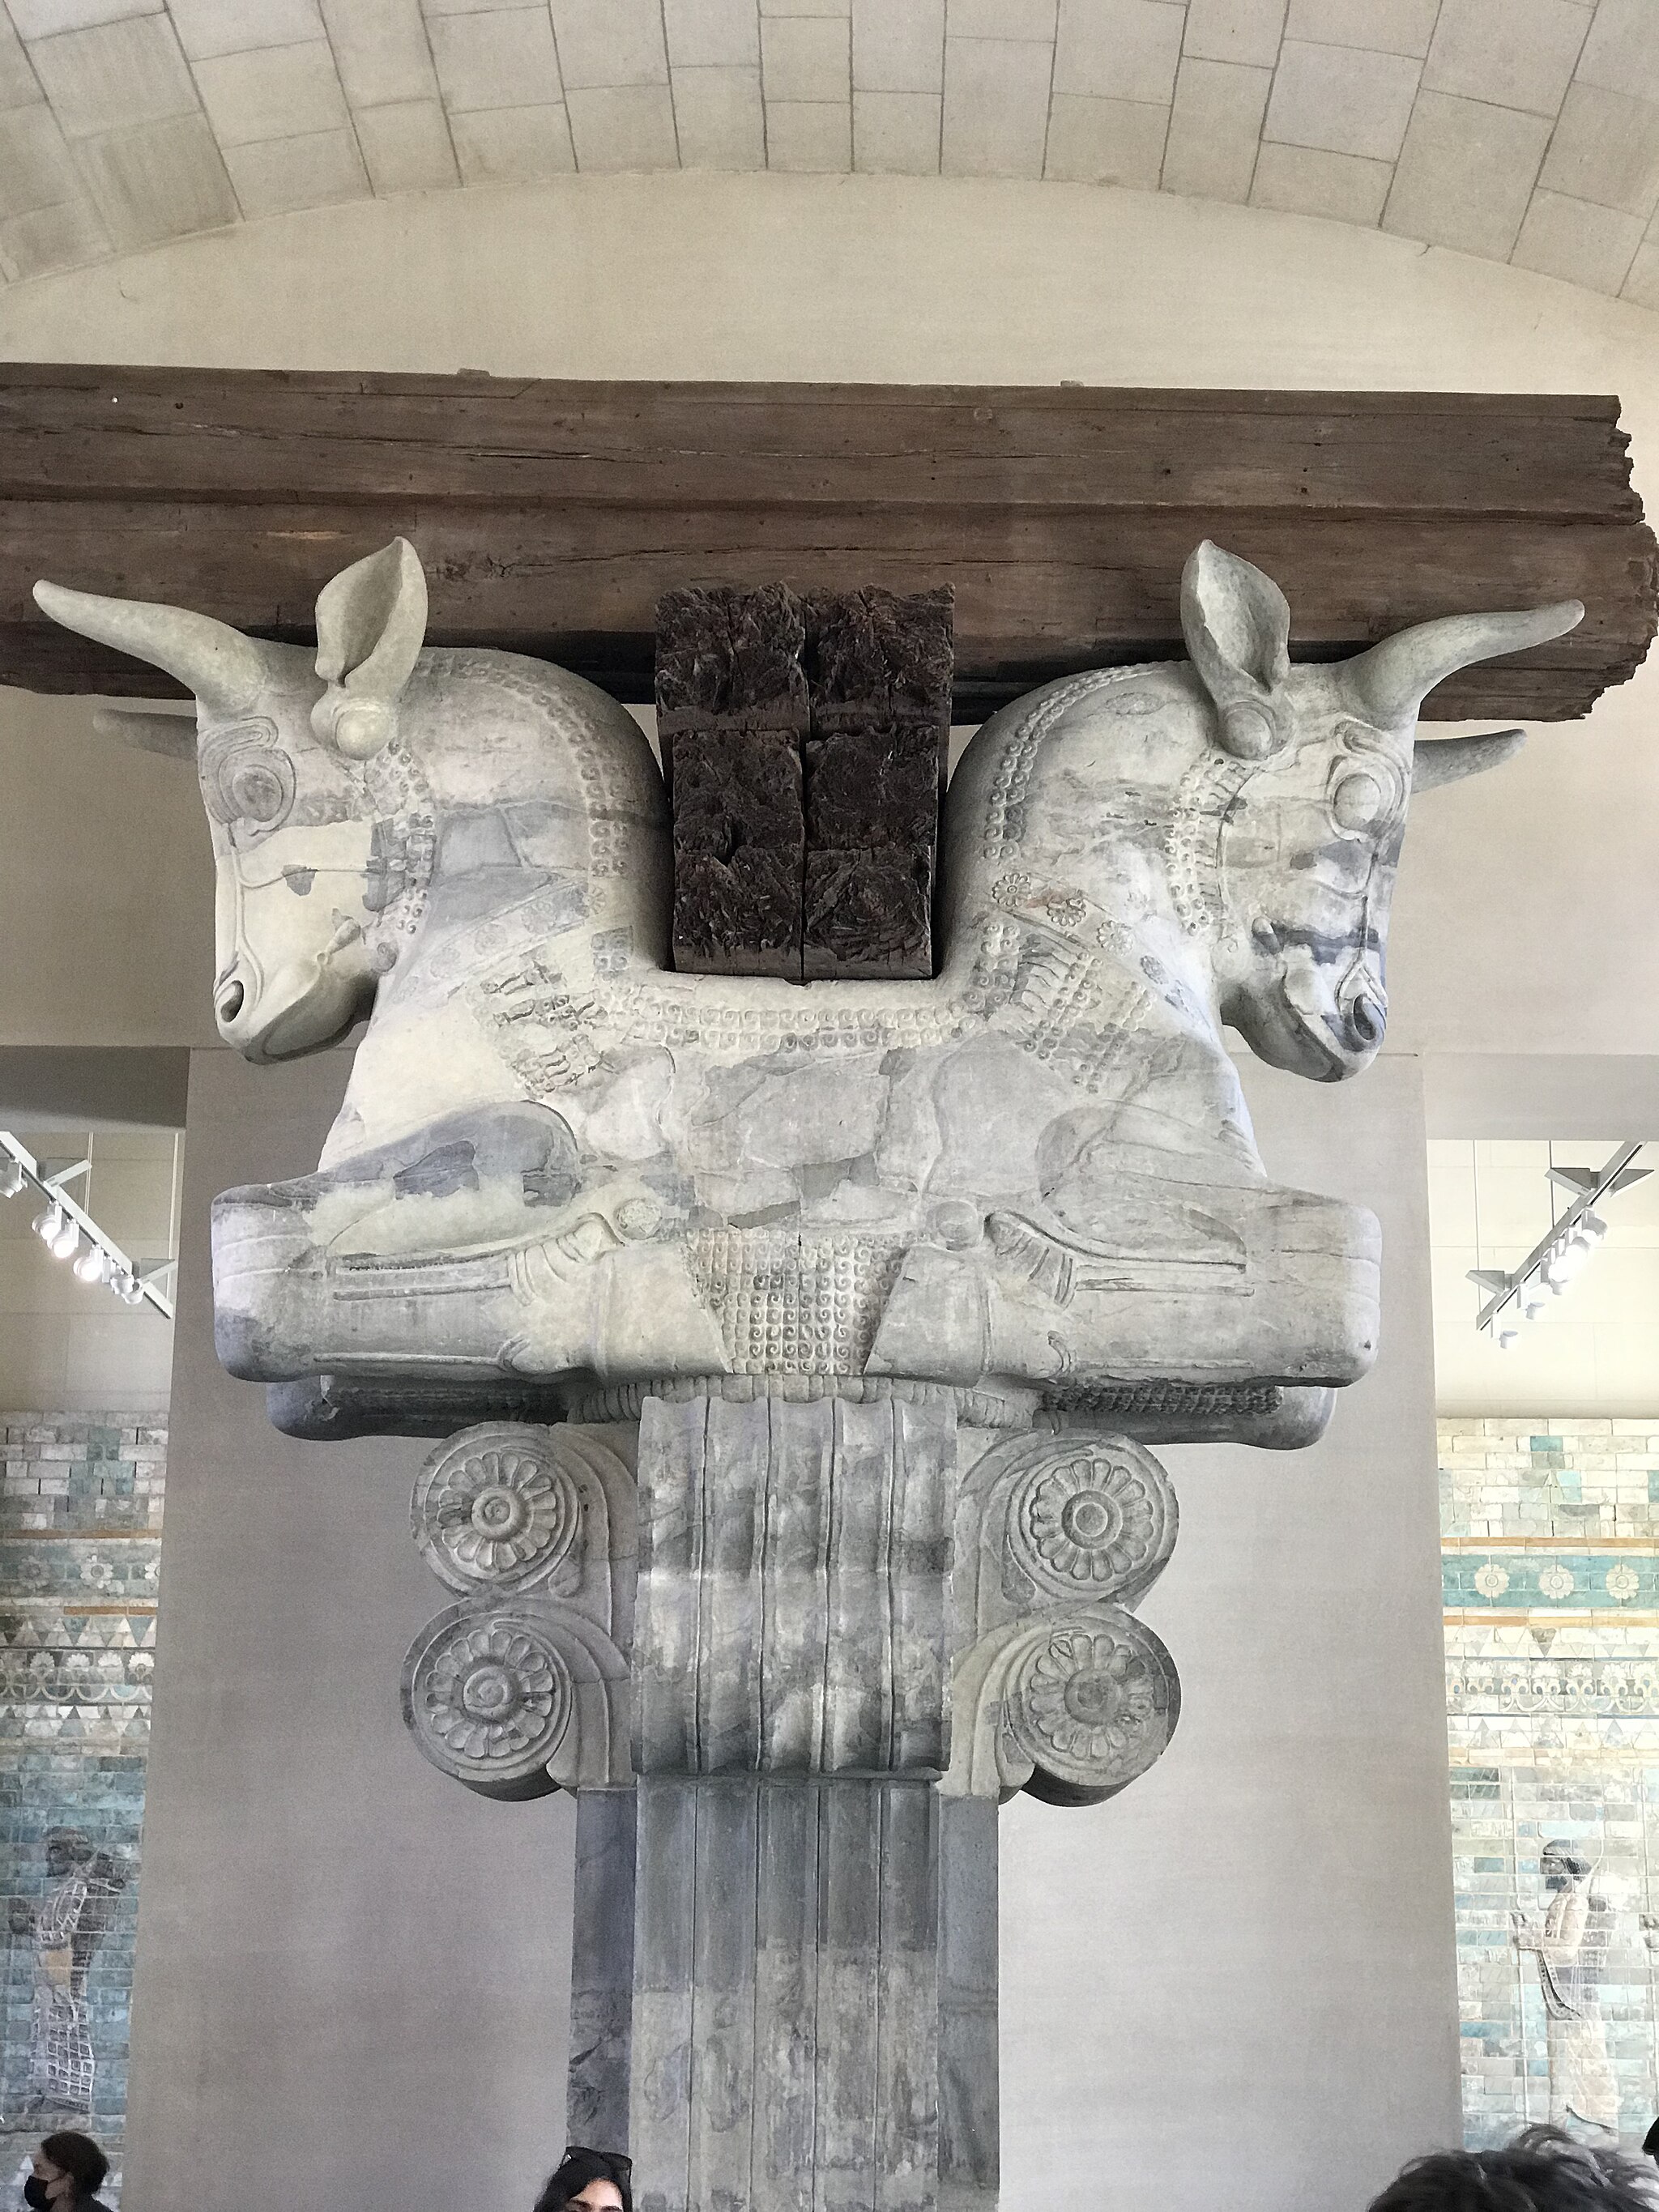
Title: سر ستون های کاخ آپادانا
Date: 2025-10-31
Categories: Persepolis, Creative Commons Attribution-Share Alike missing SDC copyright status, Self-published work, Creative Commons Attribution-Share Alike 4.0 missing SDC copyright license, Self-published work missing SDC copyright license, Cultural heritage monuments in Iran with known IDs, Uploaded via Campaign:wlm-ir, Files with coordinates missing SDC location of creation, Images from Wiki Loves Monuments in Marvdasht, Images from Wiki Loves Monuments missing SDC inception, Images from Wiki Loves Monuments missing SDC copyright license, Images from Wiki Loves Monuments missing SDC copyright status, Images from Wiki Loves Monuments missing SDC creator, Images from Wiki Loves Monuments missing SDC depicts, Images from Wiki Loves Monuments missing SDC location of creation, Images from Wiki Loves Monuments missing SDC source of file, Cultural heritage monuments in Iran missing SDC location of creation, Cultural heritage monuments in Iran missing SDC depicts, Images from Wiki Loves Monuments 2025, Images from Wiki Loves Monuments 2025 in Iran